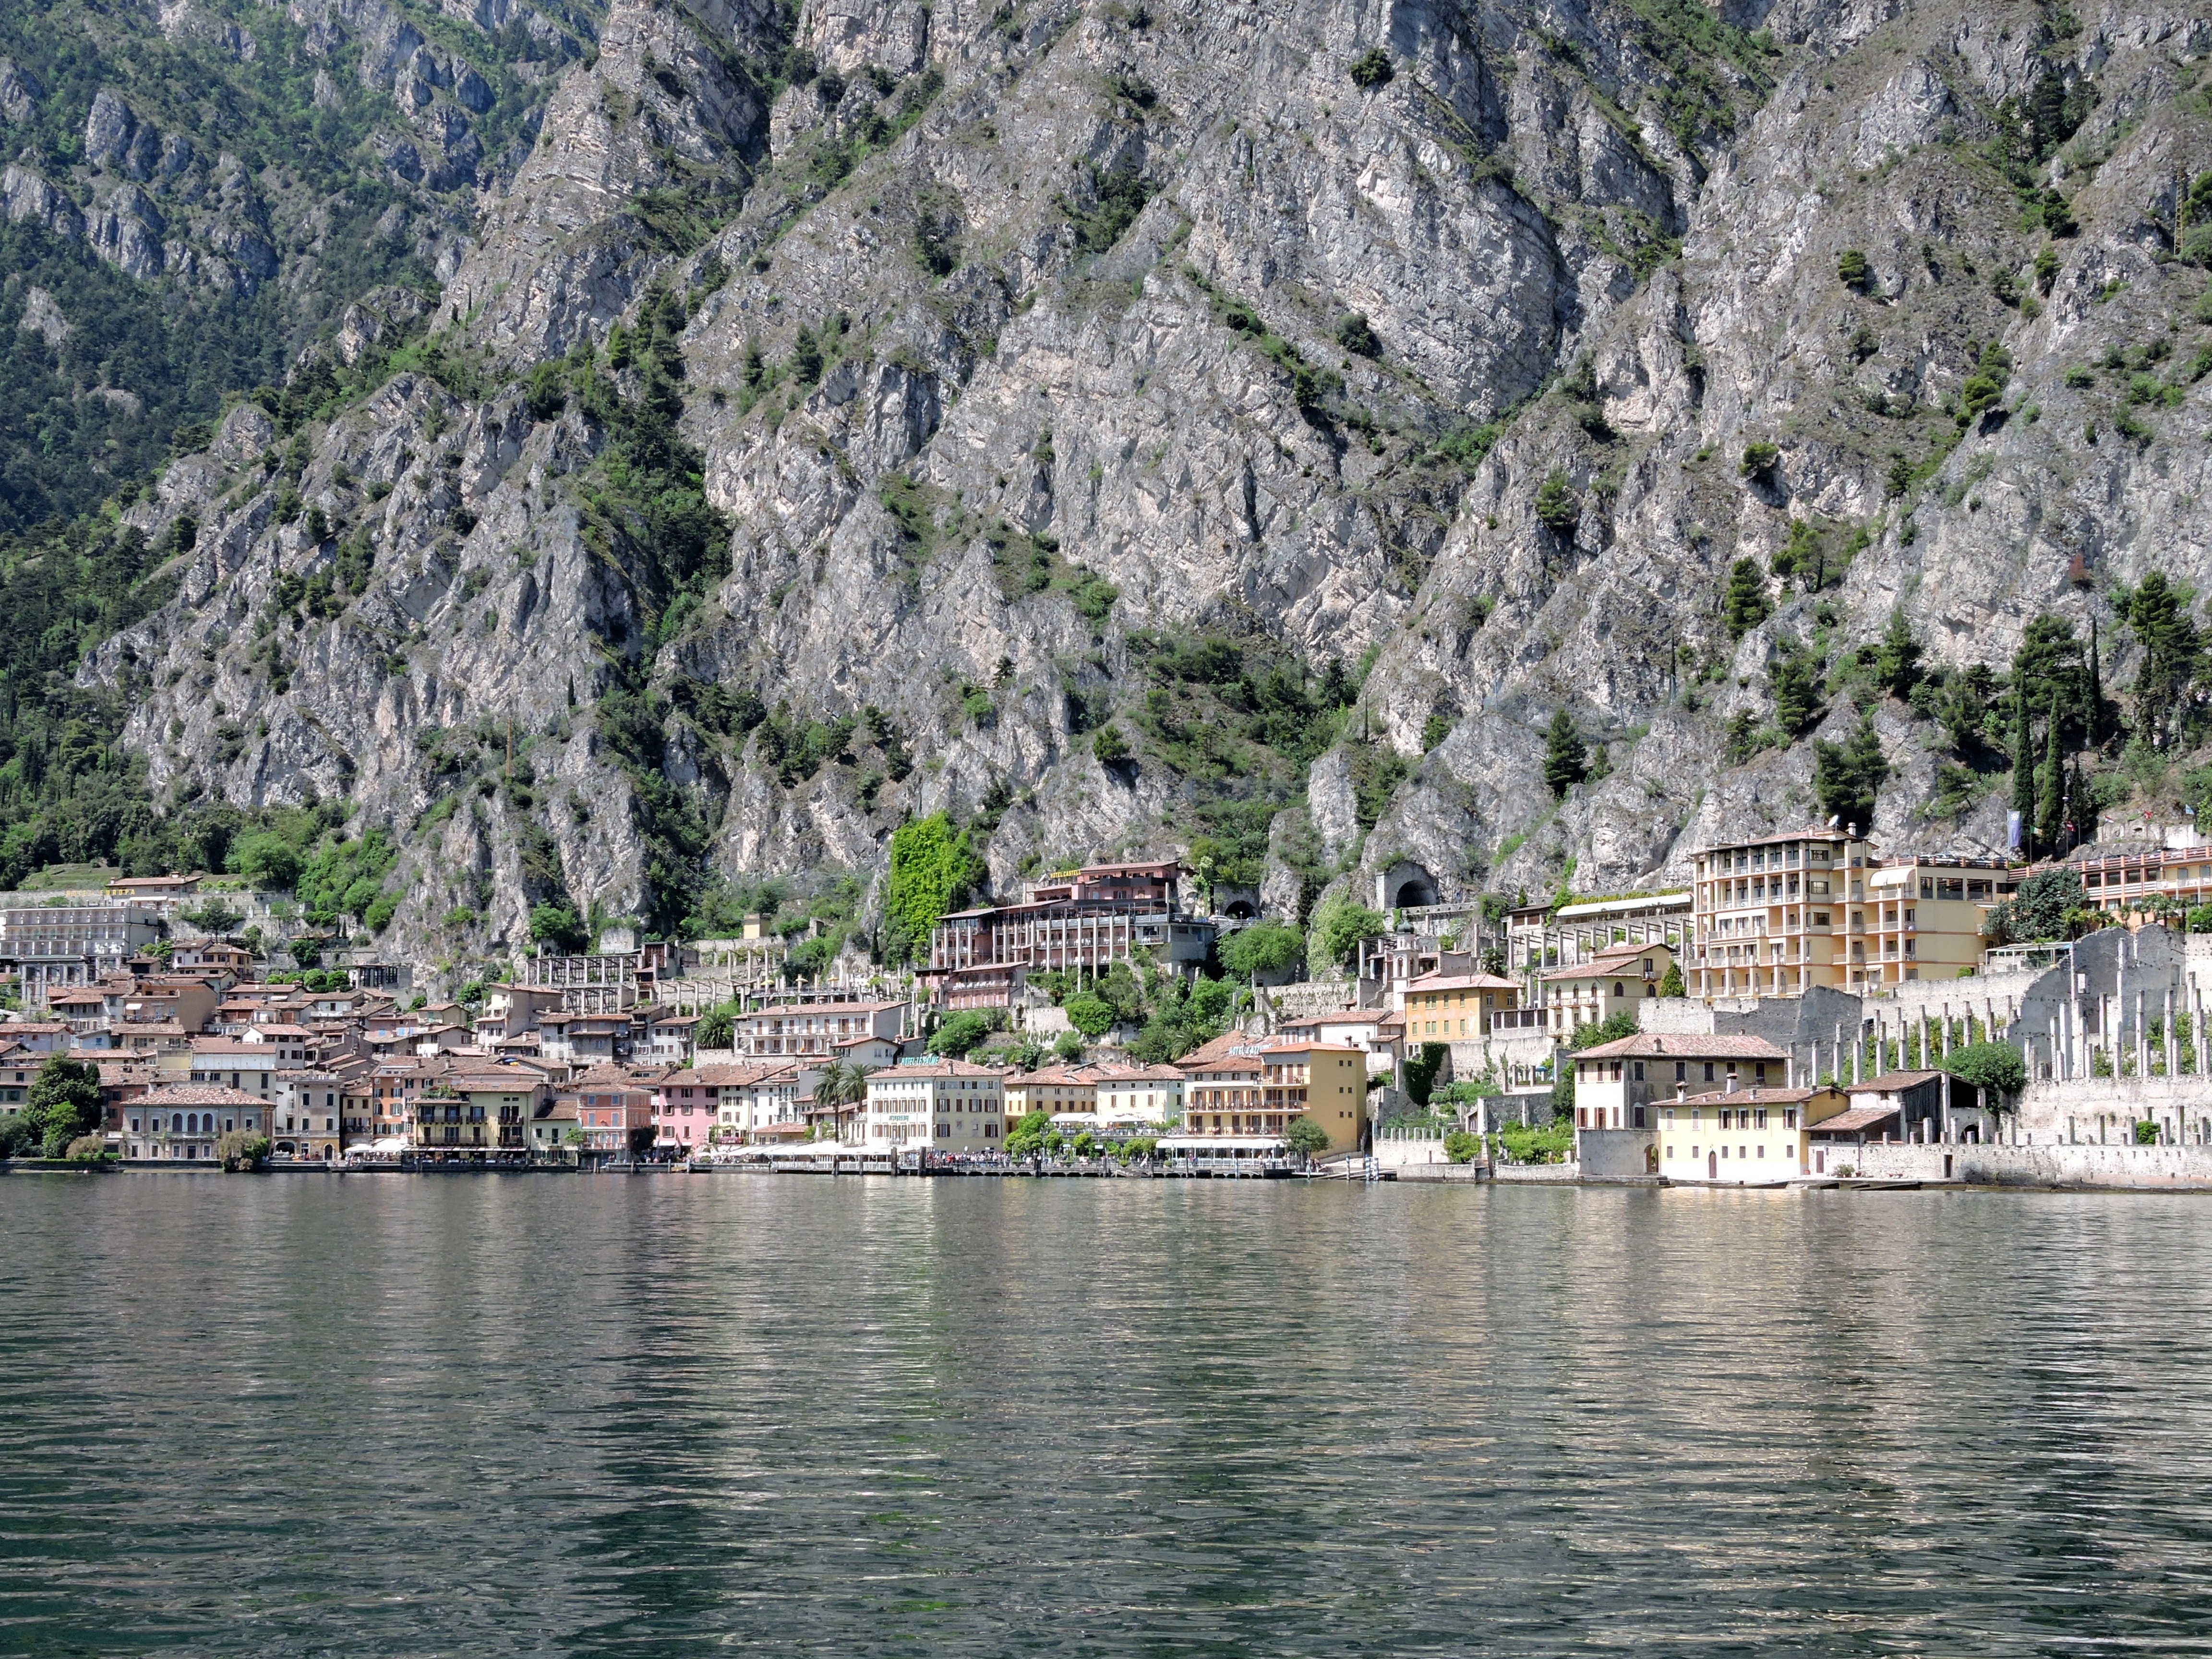
landscape, water, mountain, flower, lake, river, mountain range, country, bay, fjord, houses, lemon on garda